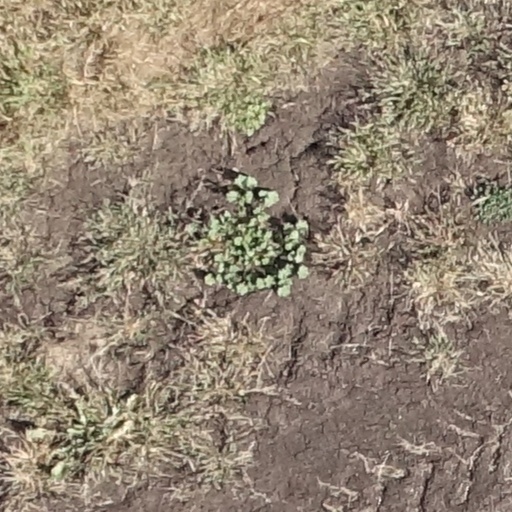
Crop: sorghum